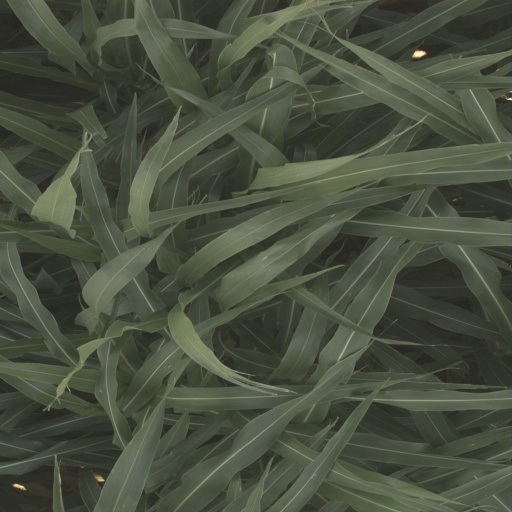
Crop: sorghum